Griffon Ramsey

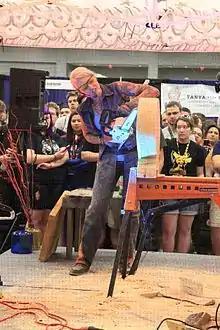
Ramsey working on a carving before an audience at RTX 2015.

Griffon Ramsey uses a variety of chainsaws to create a "rustic" look and various angle grinders, sanders, and Dremels for details and likes a combination of burning, staining, and painting to emphasize nuances.